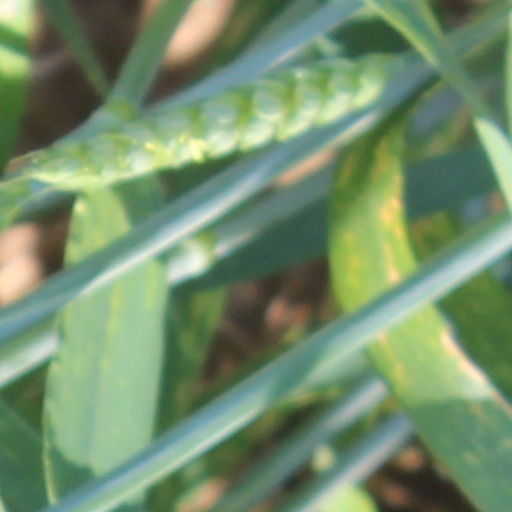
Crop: wheat